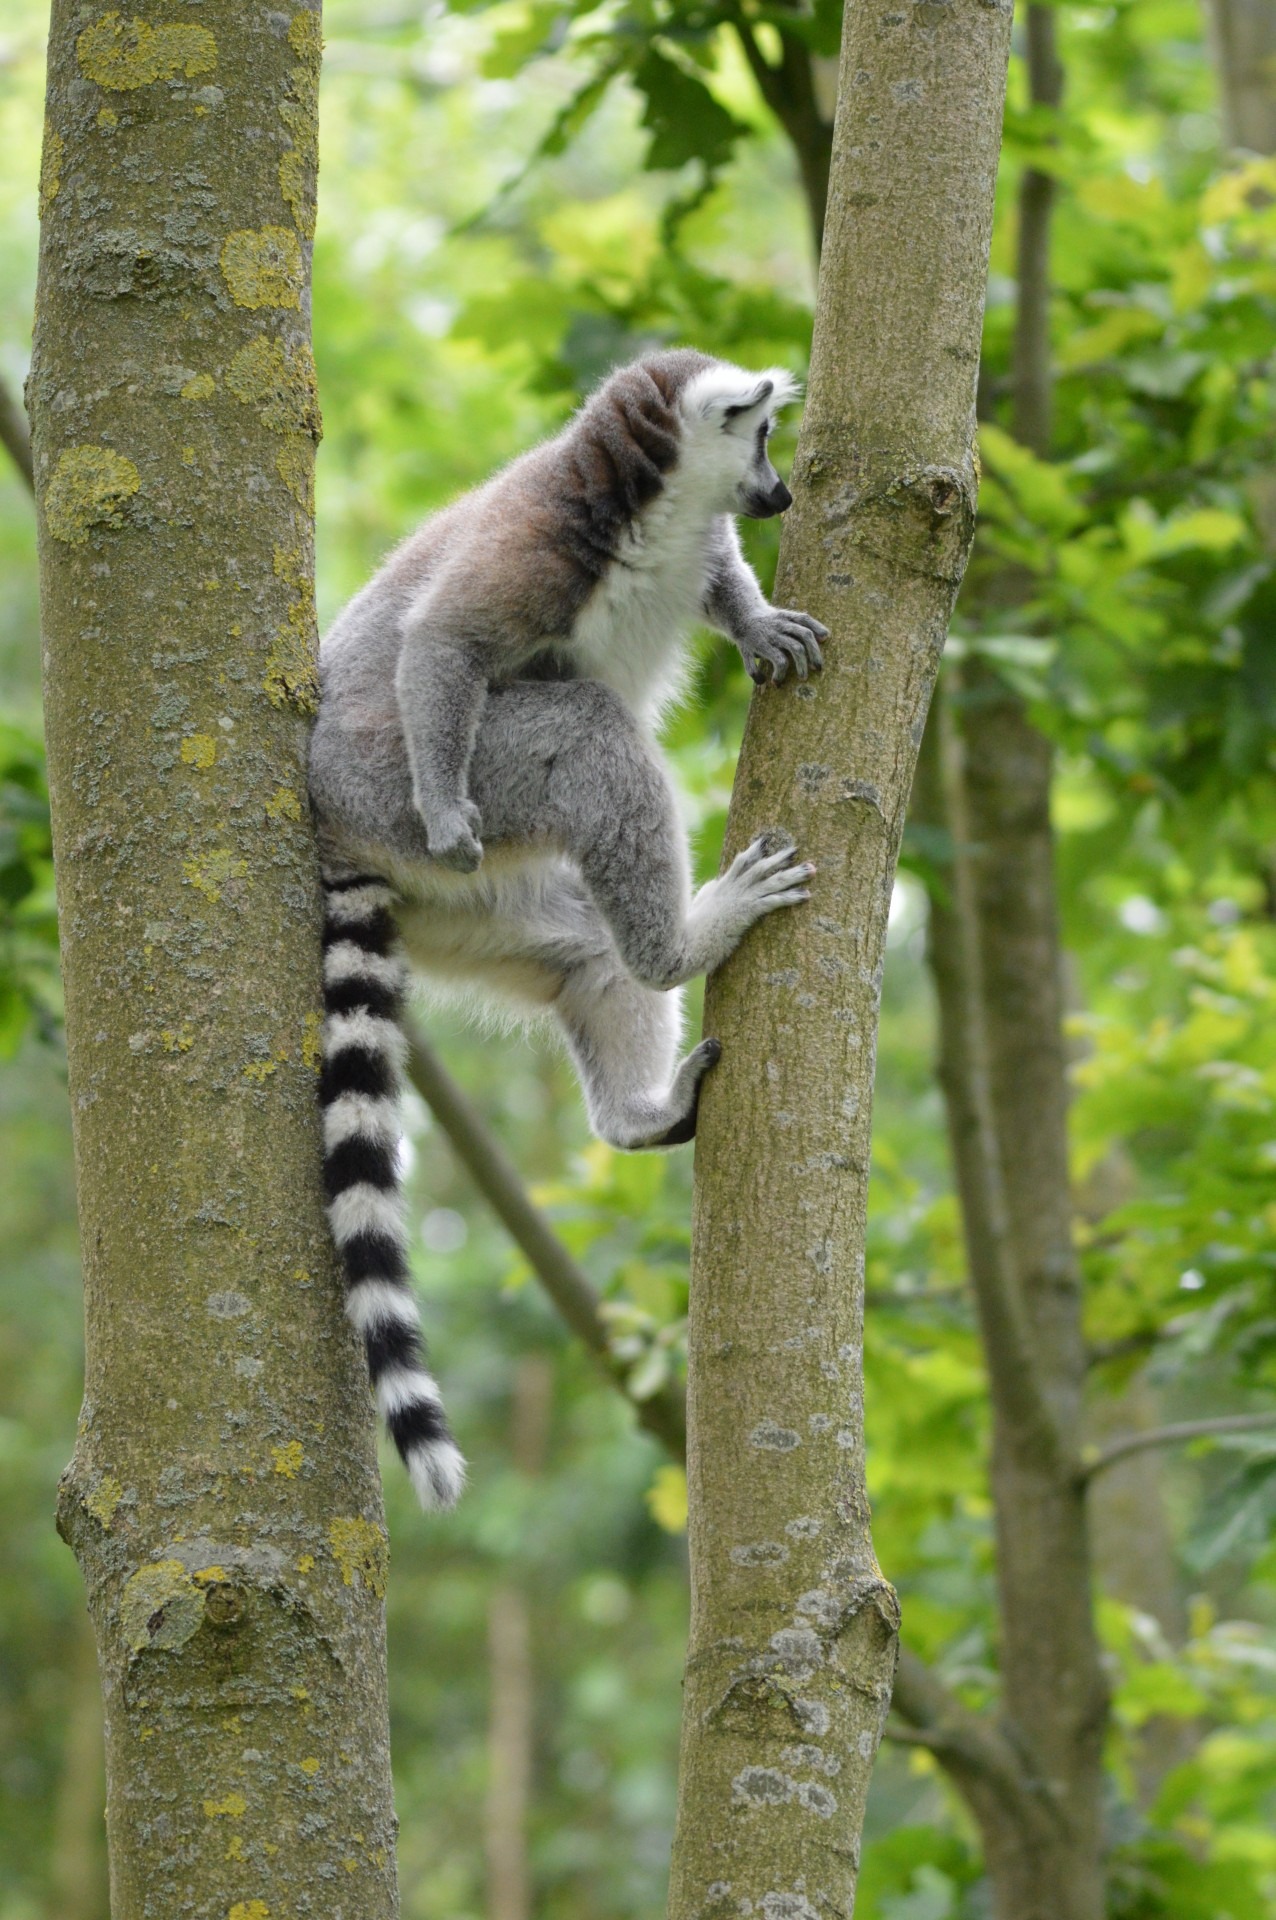
tree, nature, forest, branch, animal, wildlife, zoo, tropical, mammal, fauna, primate, vertebrate, series, estate, woodland, lemur, lemurs, koala, old world monkey, ring tailed lemur, hoenderdaell